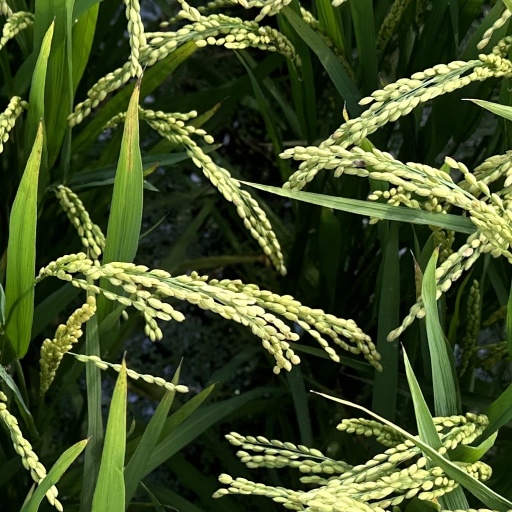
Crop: rice